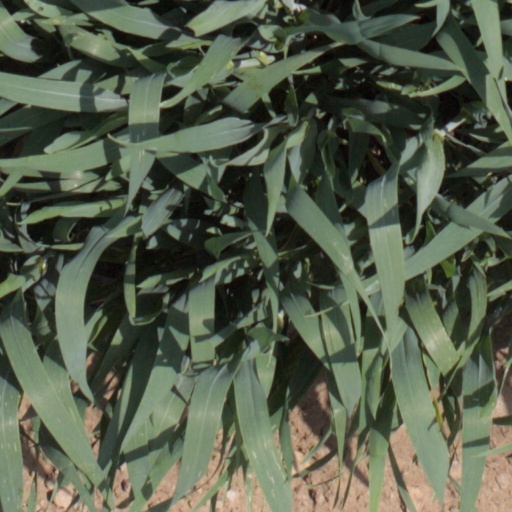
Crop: wheat